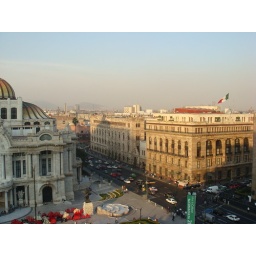
the building with the flag is the 'bank negara' the building beside it is the post office